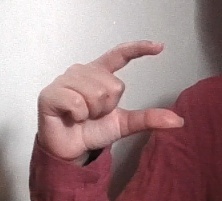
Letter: dal